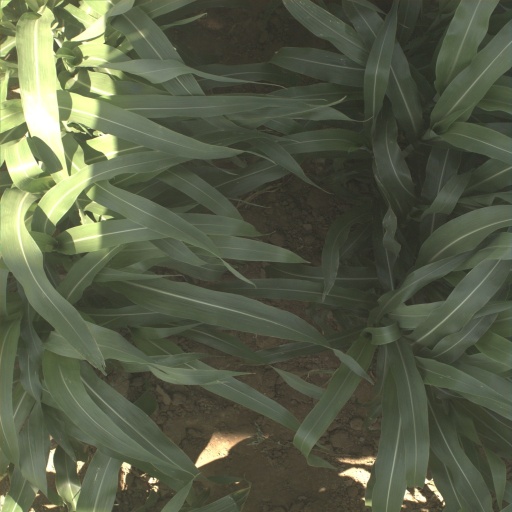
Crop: sorghum